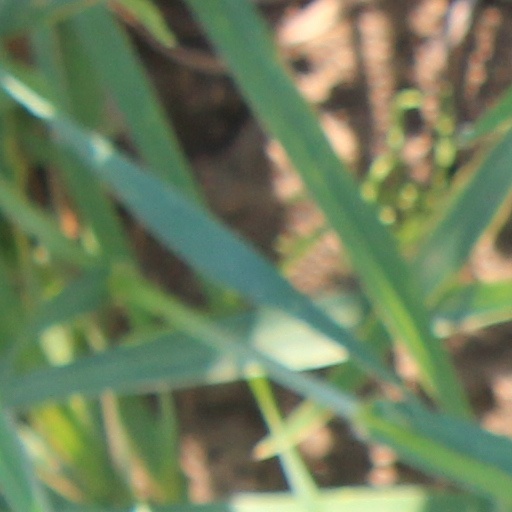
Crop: wheat